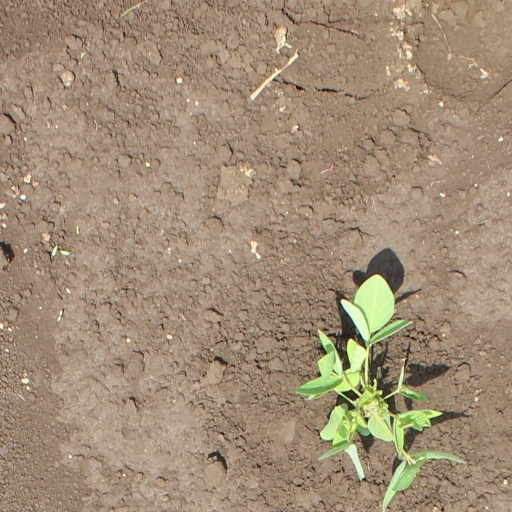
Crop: soybean